Tumsa Nahin Dekha: A Love Story

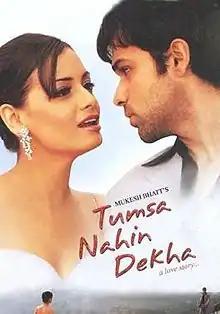
DVD cover

Tumsa Nahin Dekha: A Love Story (transl. I haven't seen anyone like you) is a 2004 Indian Hindi-language musical-romance film directed by Anurag Basu and produced by Mukesh Bhatt, starring Emraan Hashmi and Dia Mirza in lead roles with Sharat Saxena, Surekha Sikri, Uday Tikekar, Atul Parchure and Anupam Kher in supporting roles. It was released on 24 September 2004. Upon release, the film received mixed reviews.